Alexandria

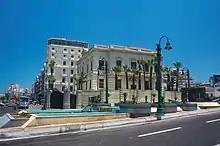
The former Italian consulate in Saad Zaghloul Square

The Royal Library of Alexandria, in Alexandria, Egypt, was once the largest library in the world. It is generally thought to have been founded at the beginning of the 3rd century BC, during the reign of Ptolemy II of Egypt. It was likely created after his father had built what would become the first part of the library complex, the temple of the Muses—the Museion, Greek "Μουσείον" (from which the Modern English word "museum" is derived).